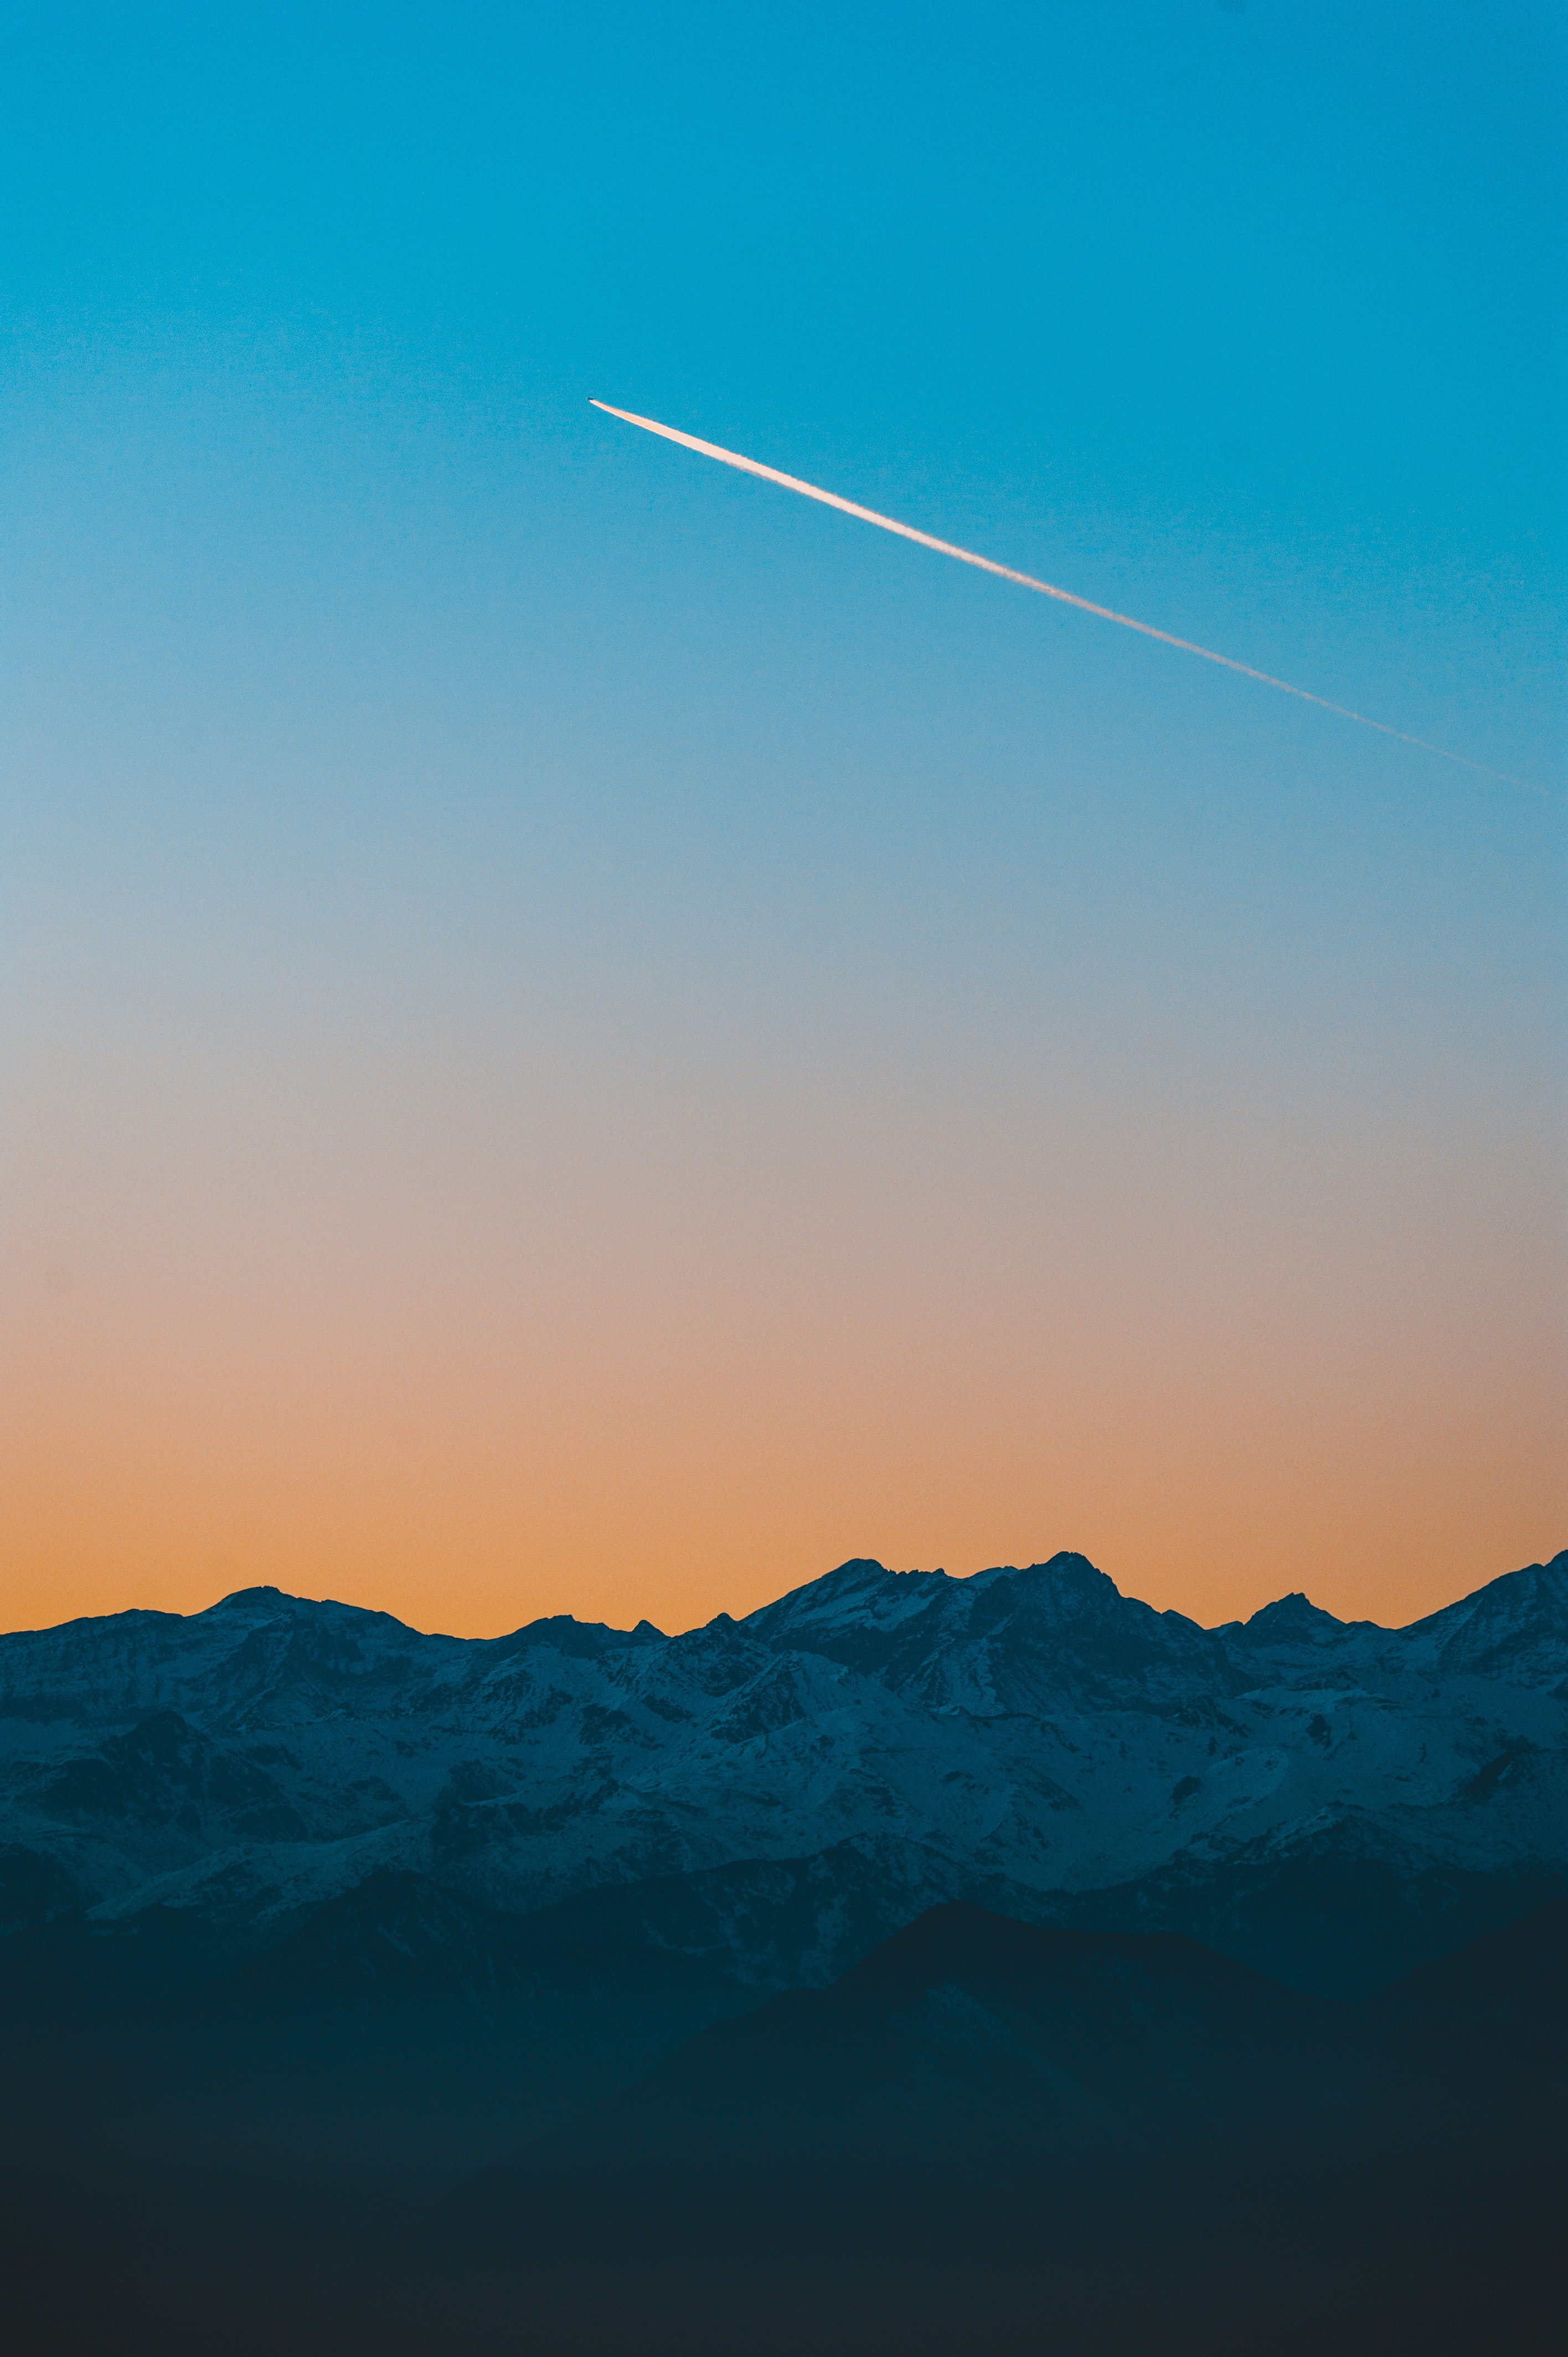
sky, blue, horizon, mountain, cloud, turquoise, mountain range, atmosphere, evening, morning, orange, calm, sunset, line, landscape, dusk, sunrise, hill, alps, dawn, afterglow